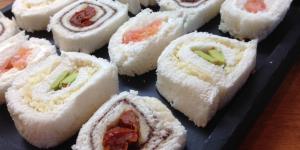
rollitos de pan para entremeses